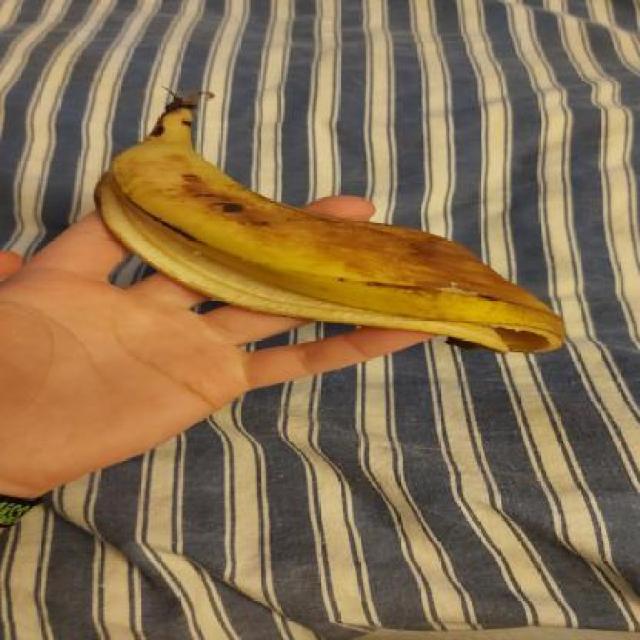
Label: bananas